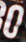
Number: 0